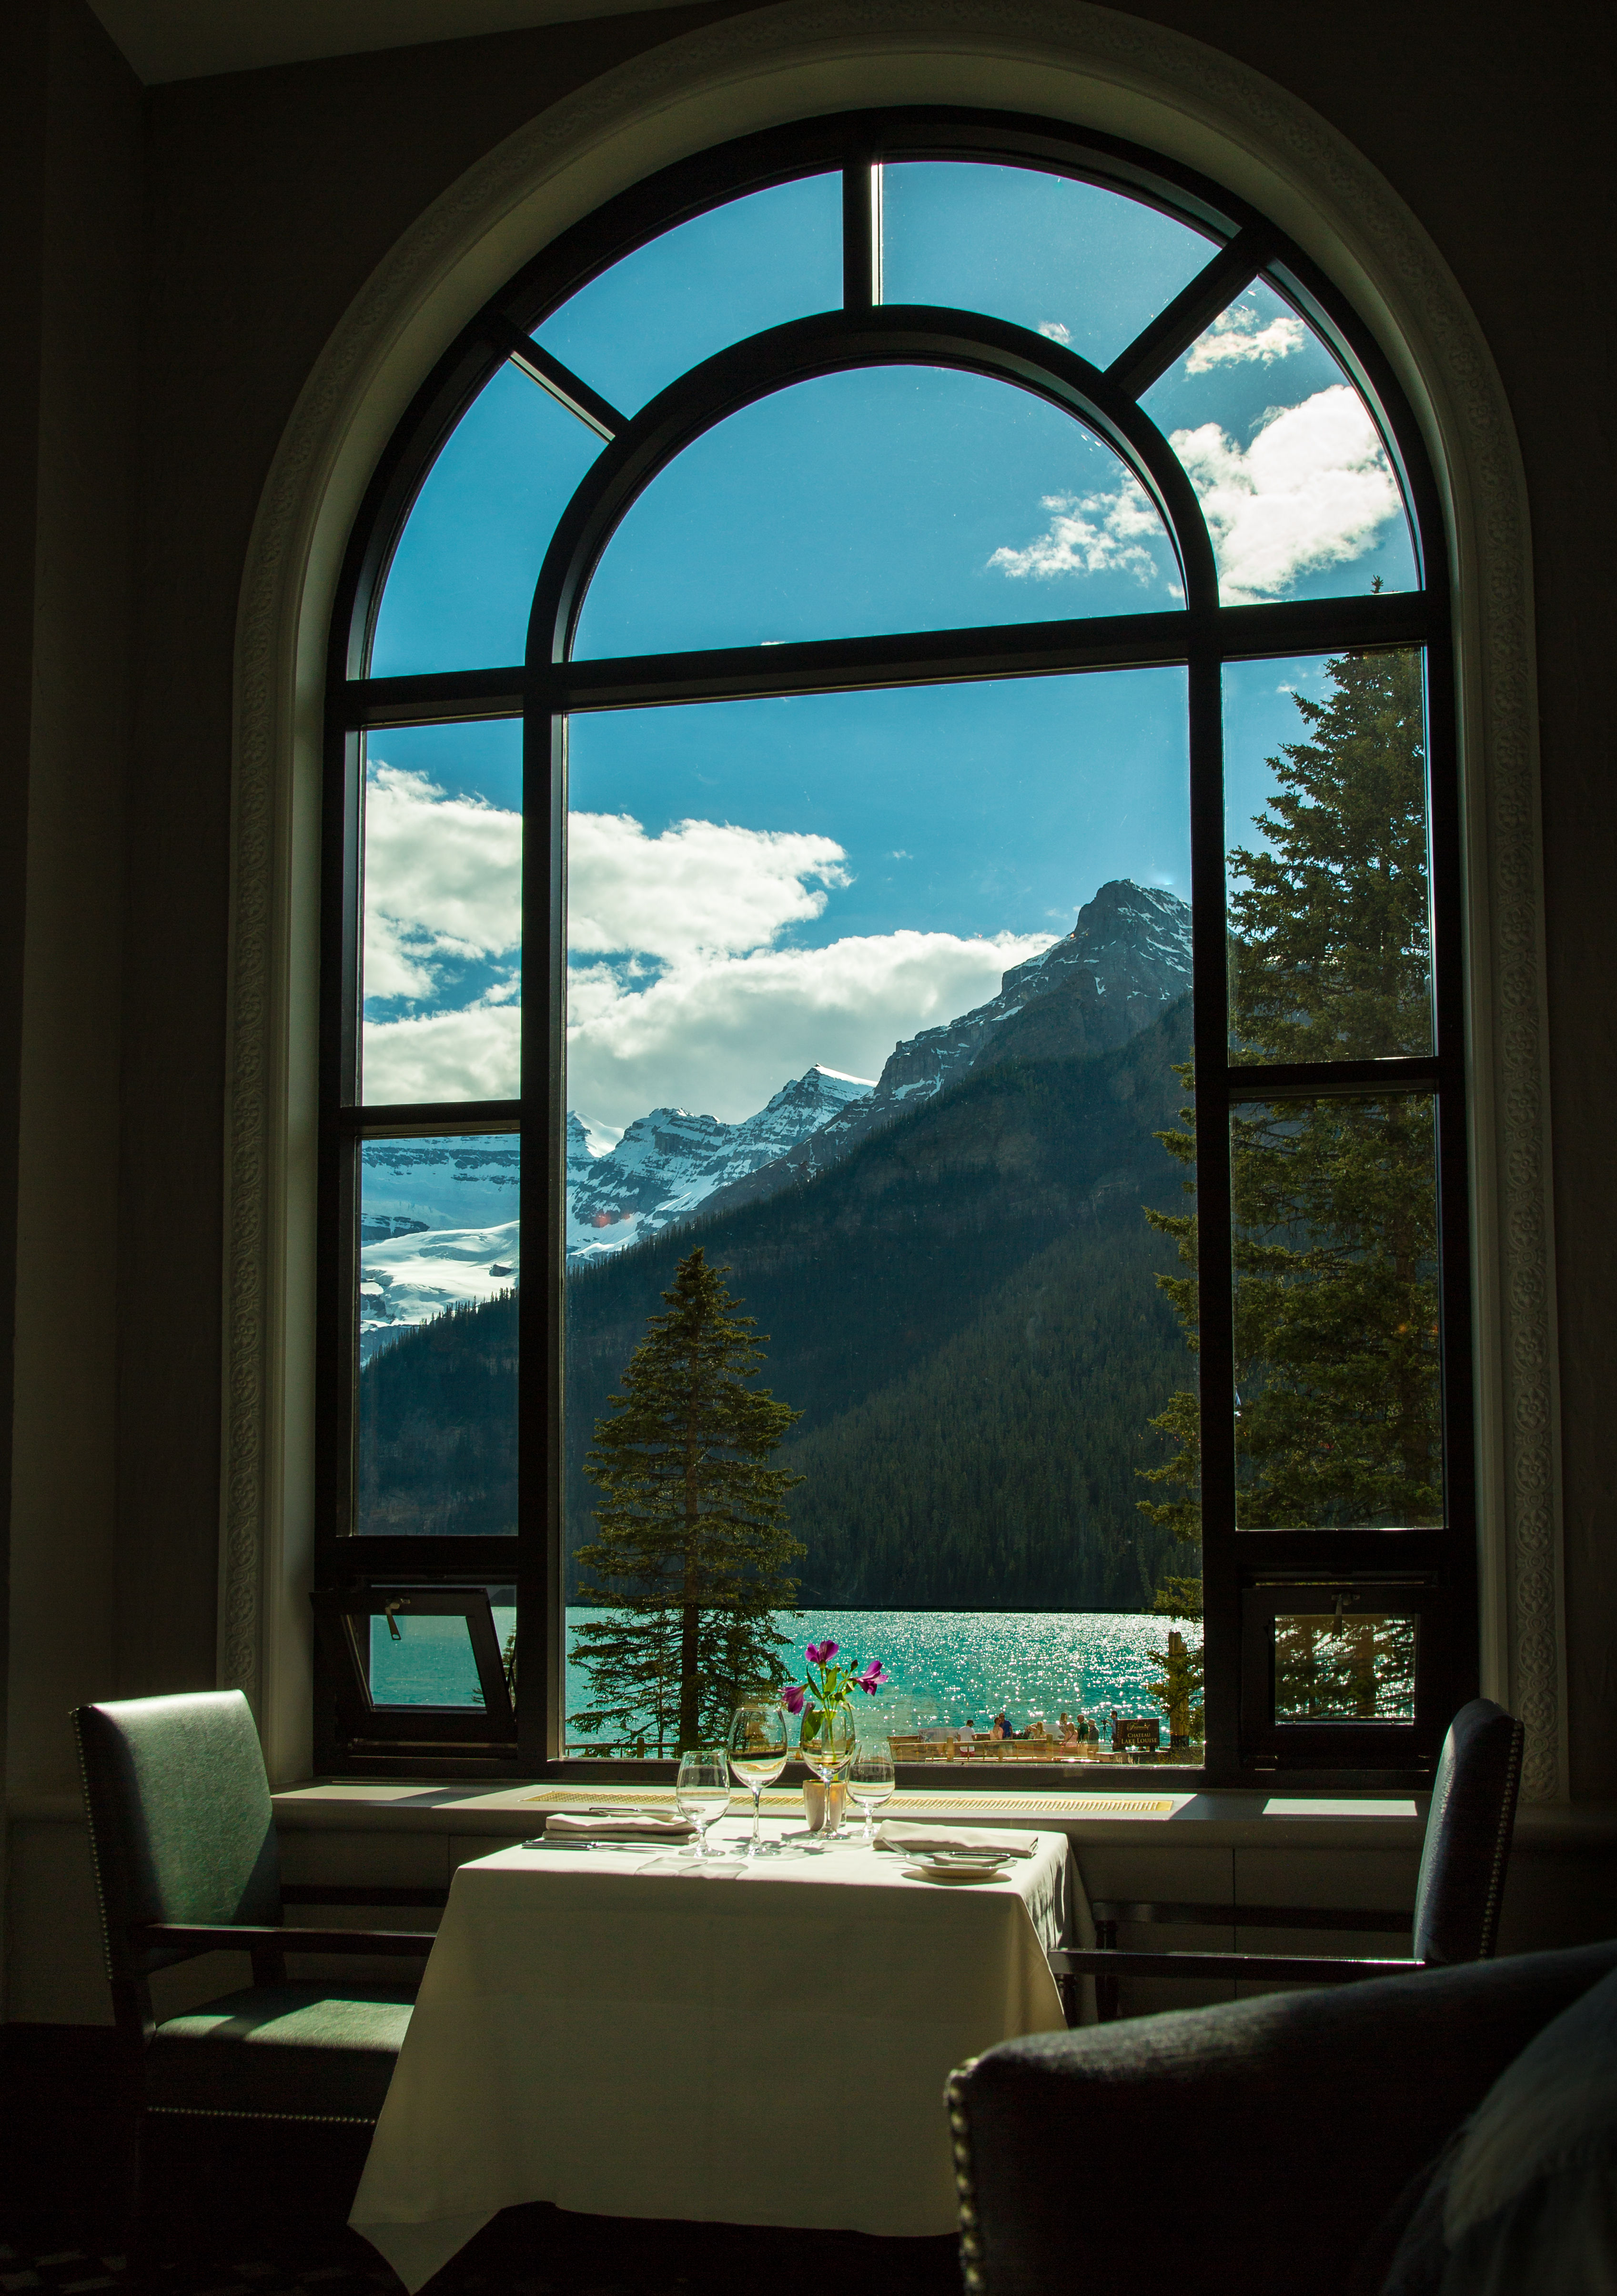
architecture, house, window, glass, view, restaurant, home, wall, arch, blue, living room, room, lighting, interior design, dining, canada, estate, banffnationalpark, lakelouise, fairmont, window covering